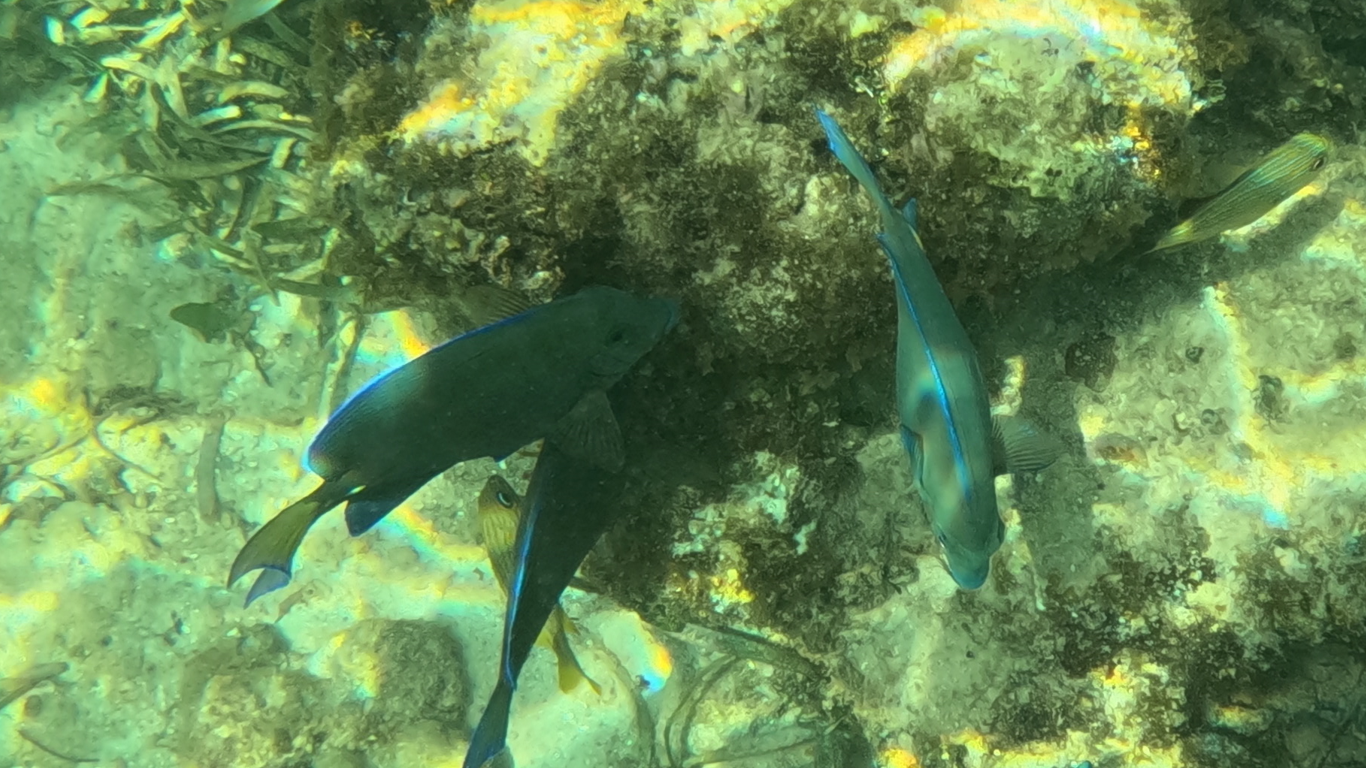
Acanthurus coeruleus (Atlantic Blue Tang)